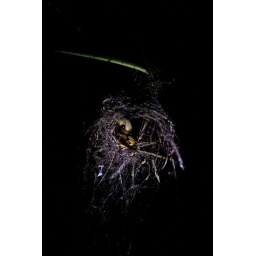
Some young birds at night in the Amazon surrounded by hungry spiders and dangerous animals